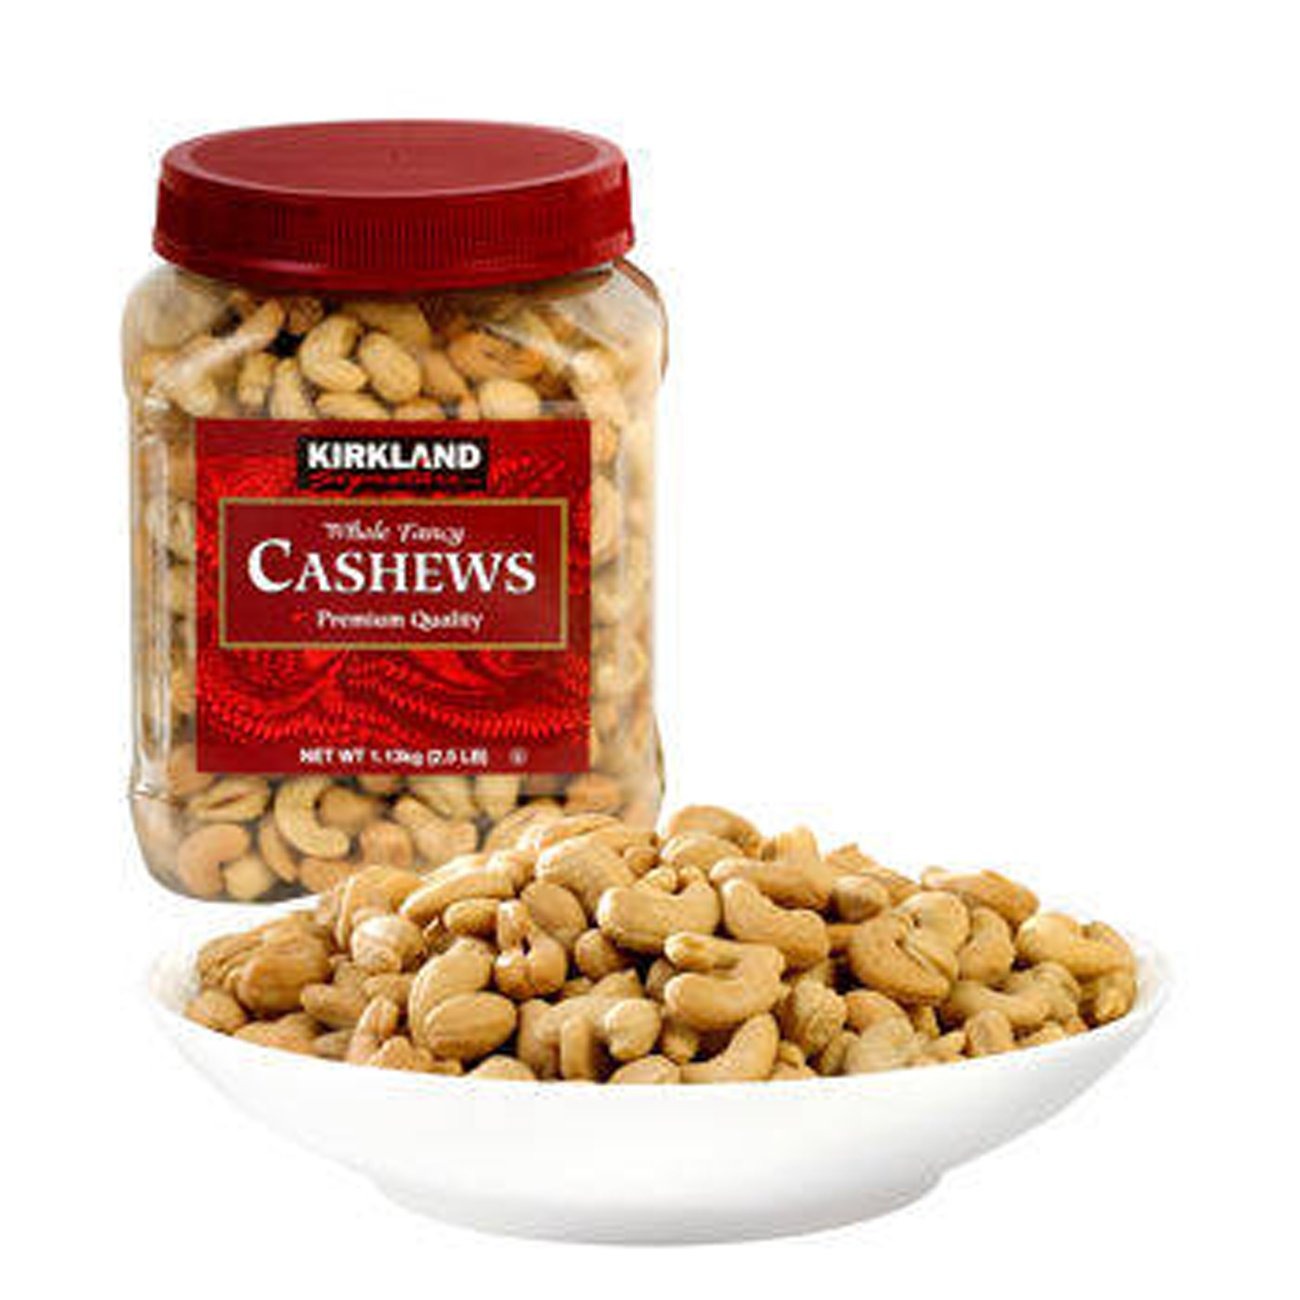
Item Name: Kirkland Signature Whole Cashews 2 - 2.5 Lb Jar
Product Description: Whole Fancy Cashews Salted 2- 2.5 lbs
Value: 40.0
Unit: Ounce

Price: 34.96